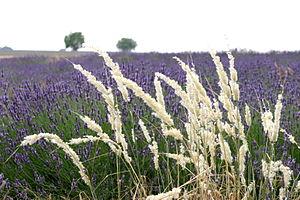
L'histoire du yoga précède puis accompagne celle de la pensée indienne. De son origine à nos jours, différentes pratiques de yoga se succèdent, traversant les cultures successives de Mohendjo-Daro, du Védisme, du Brahmanisme, et des Upaniṣad. L'éclosion de la philosophe Sāṃkhya et des pratiques exposées par Patañjali dans ses yogasūtra fournissent les premiers textes élaborés concernant le yoga, datant du premier millénaire qui précède l'ère courante.